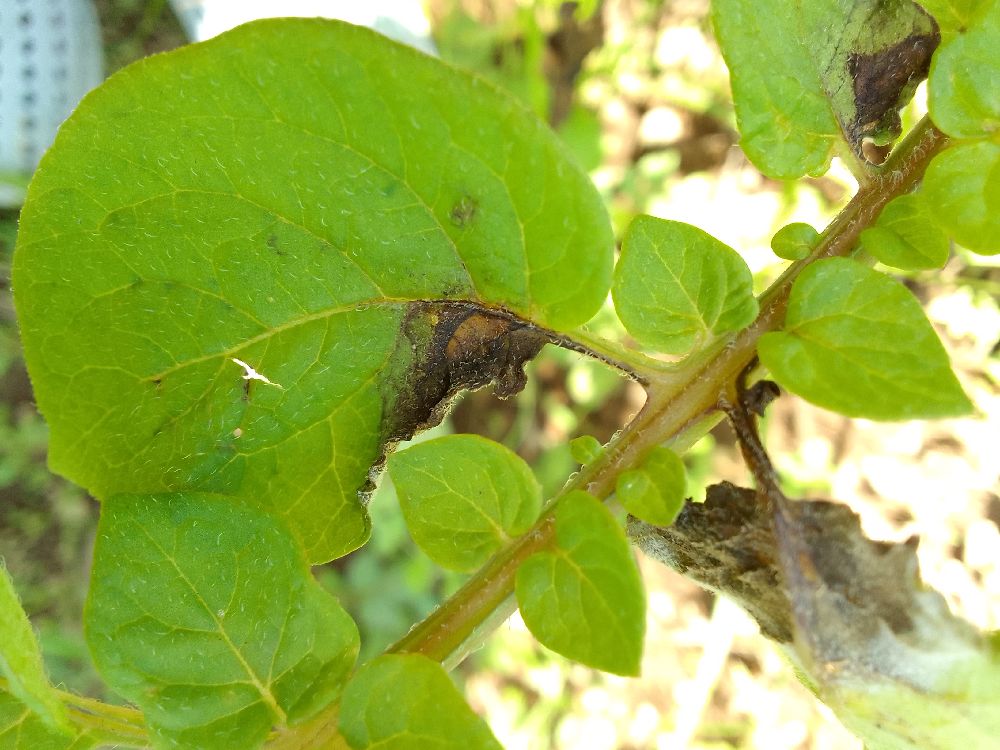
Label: Late blight